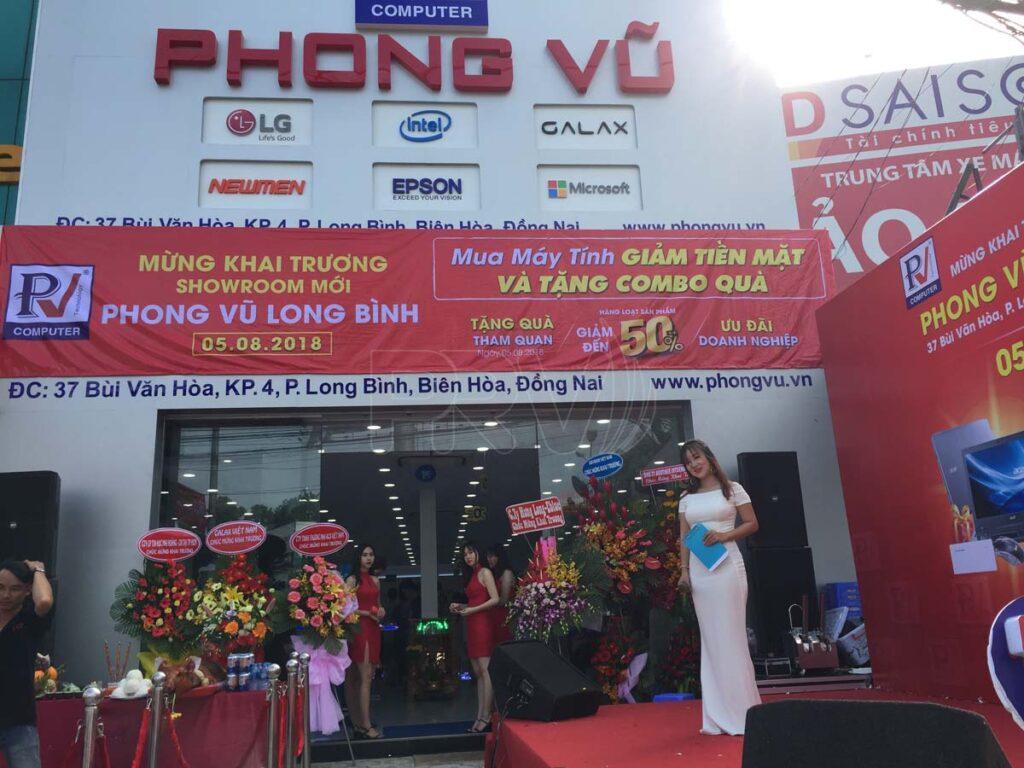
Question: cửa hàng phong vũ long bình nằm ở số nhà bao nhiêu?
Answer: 37